Huntsville, Texas

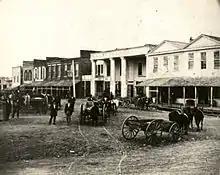
Downtown Huntsville in the 1870s

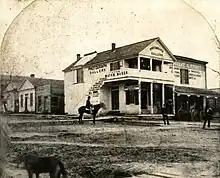
Downtown Huntsville in the 1870s

The city got its beginning "circa" 1836, when Pleasant and Ephraim Gray opened a trading post on the site. Ephraim Gray became first postmaster in 1837, naming it after his hometown of Huntsville, Alabama.